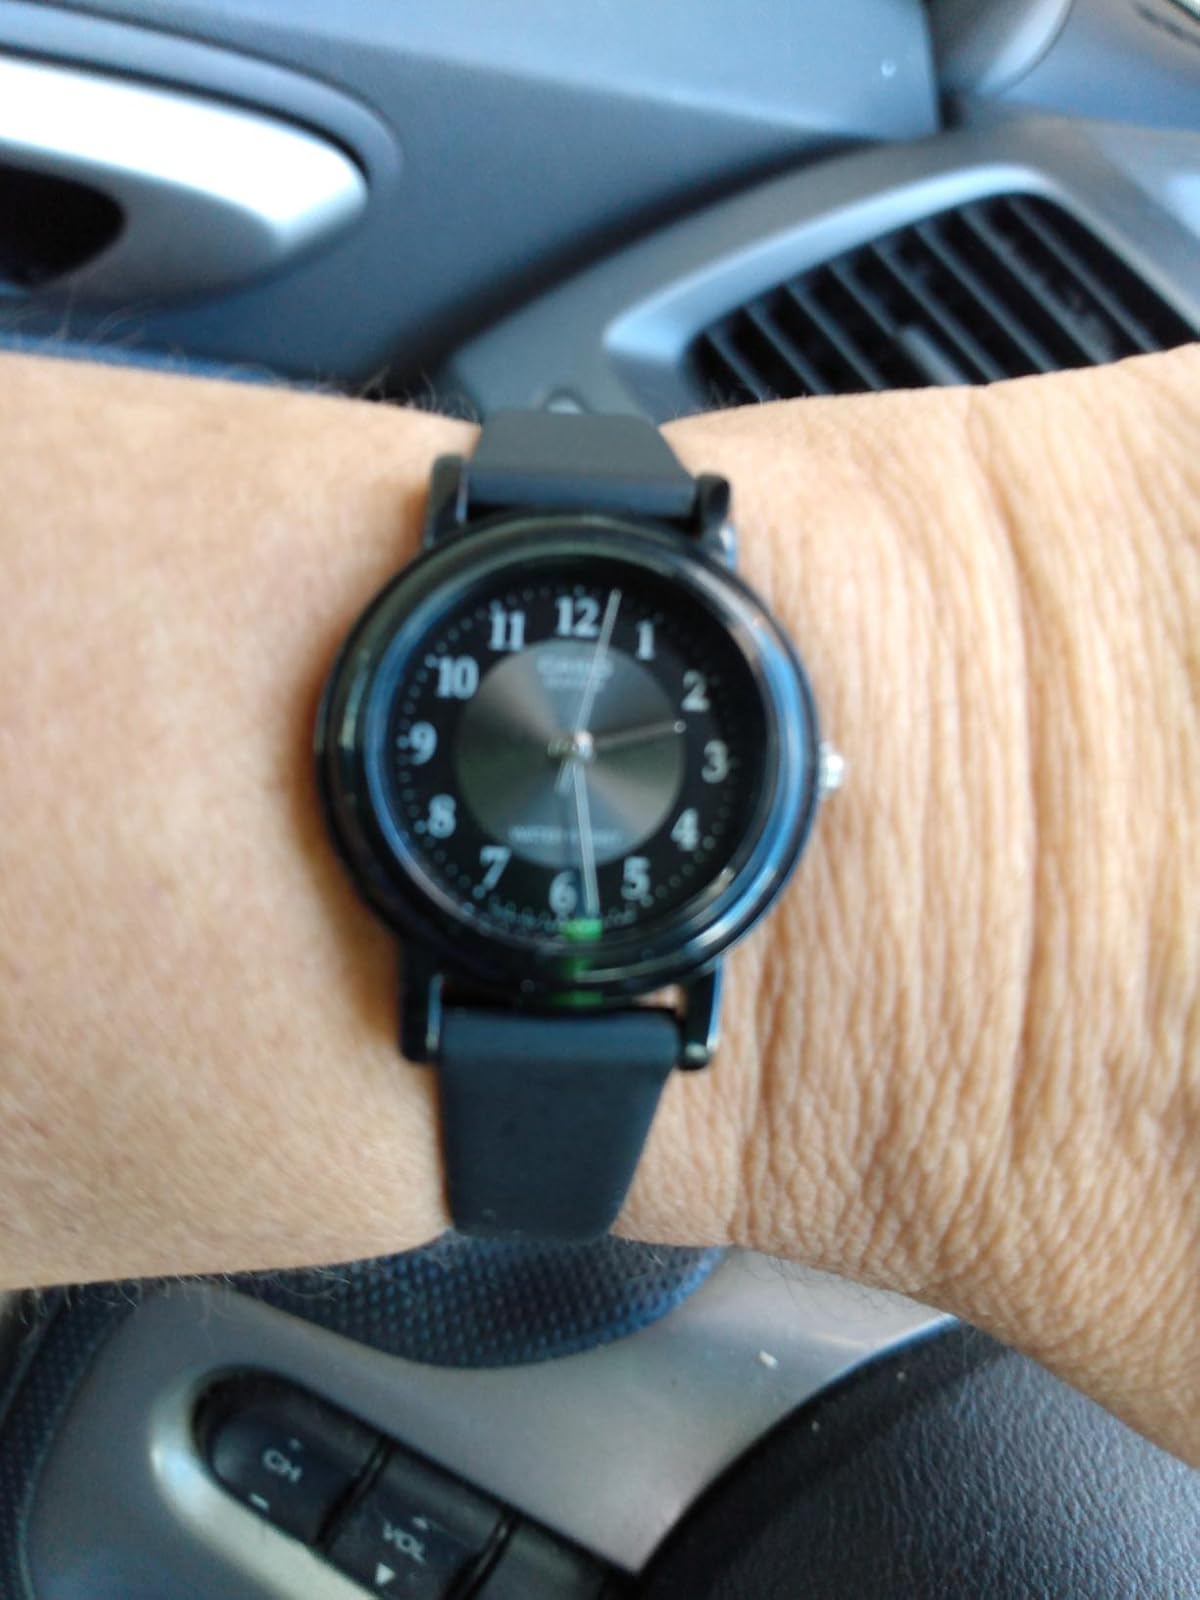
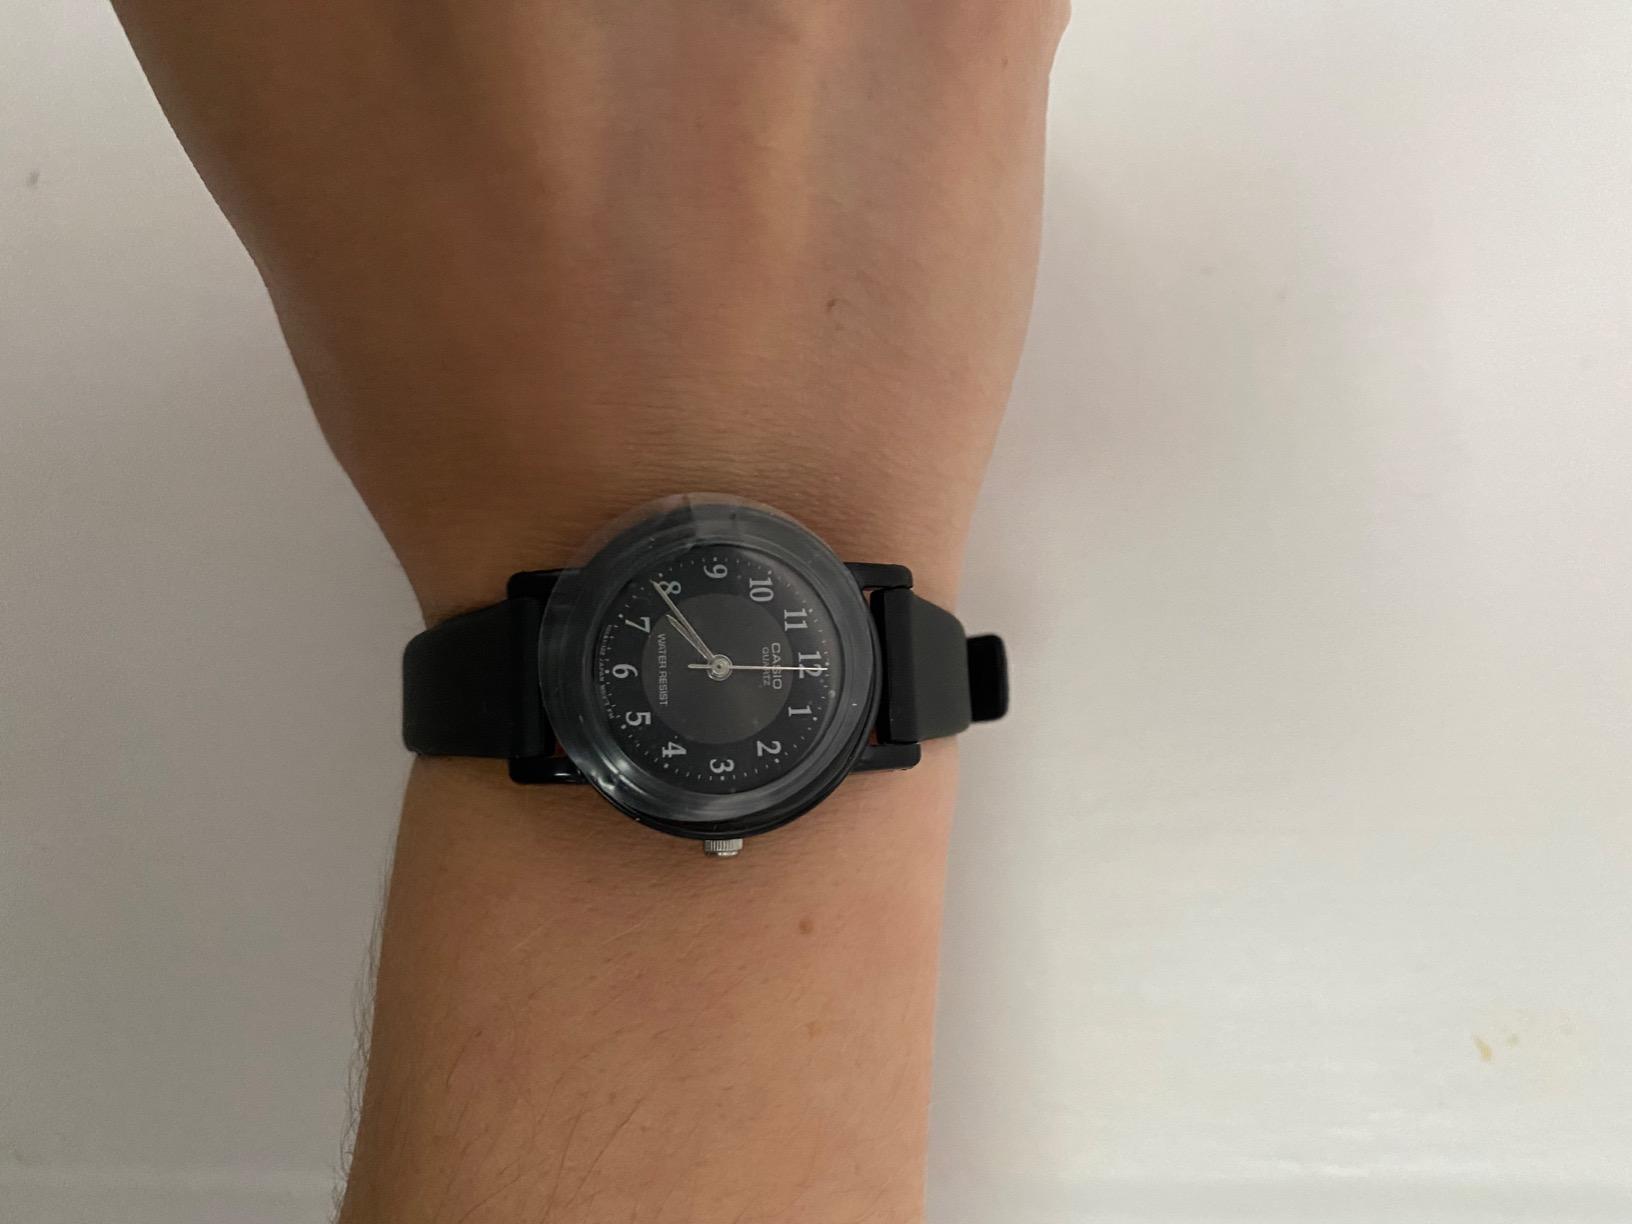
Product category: accessories_watch
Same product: yes